Union of African States

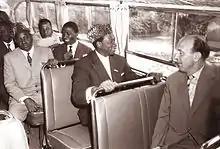
Modibo Keïta, the first President of Mali

The political alliance between the three leaders was the most significant legacy of the union. Ghana, Guinea, and Mali remained tightly connected until Nkrumah was removed from power by a military coup in 1966. As an example of this continuing relationship, the Ghanaian ambassador to Mali retained the title of "Resident Minister" even after the political union had dissolved.